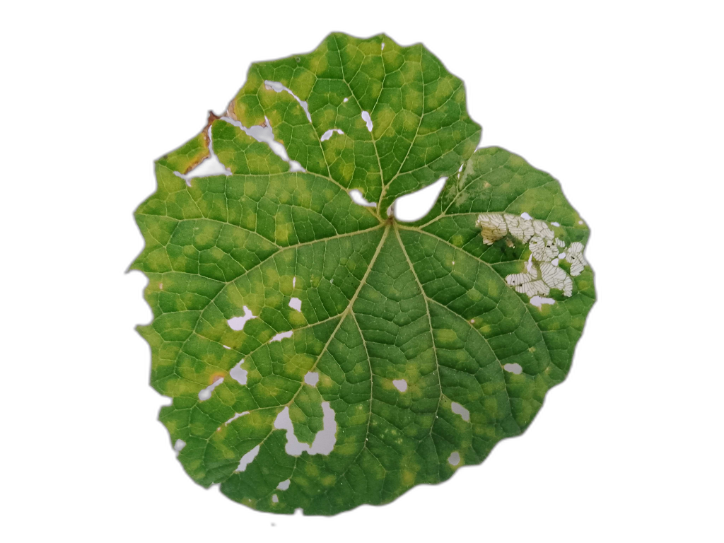
Crop: Zucchini
Label: Insect_Damage